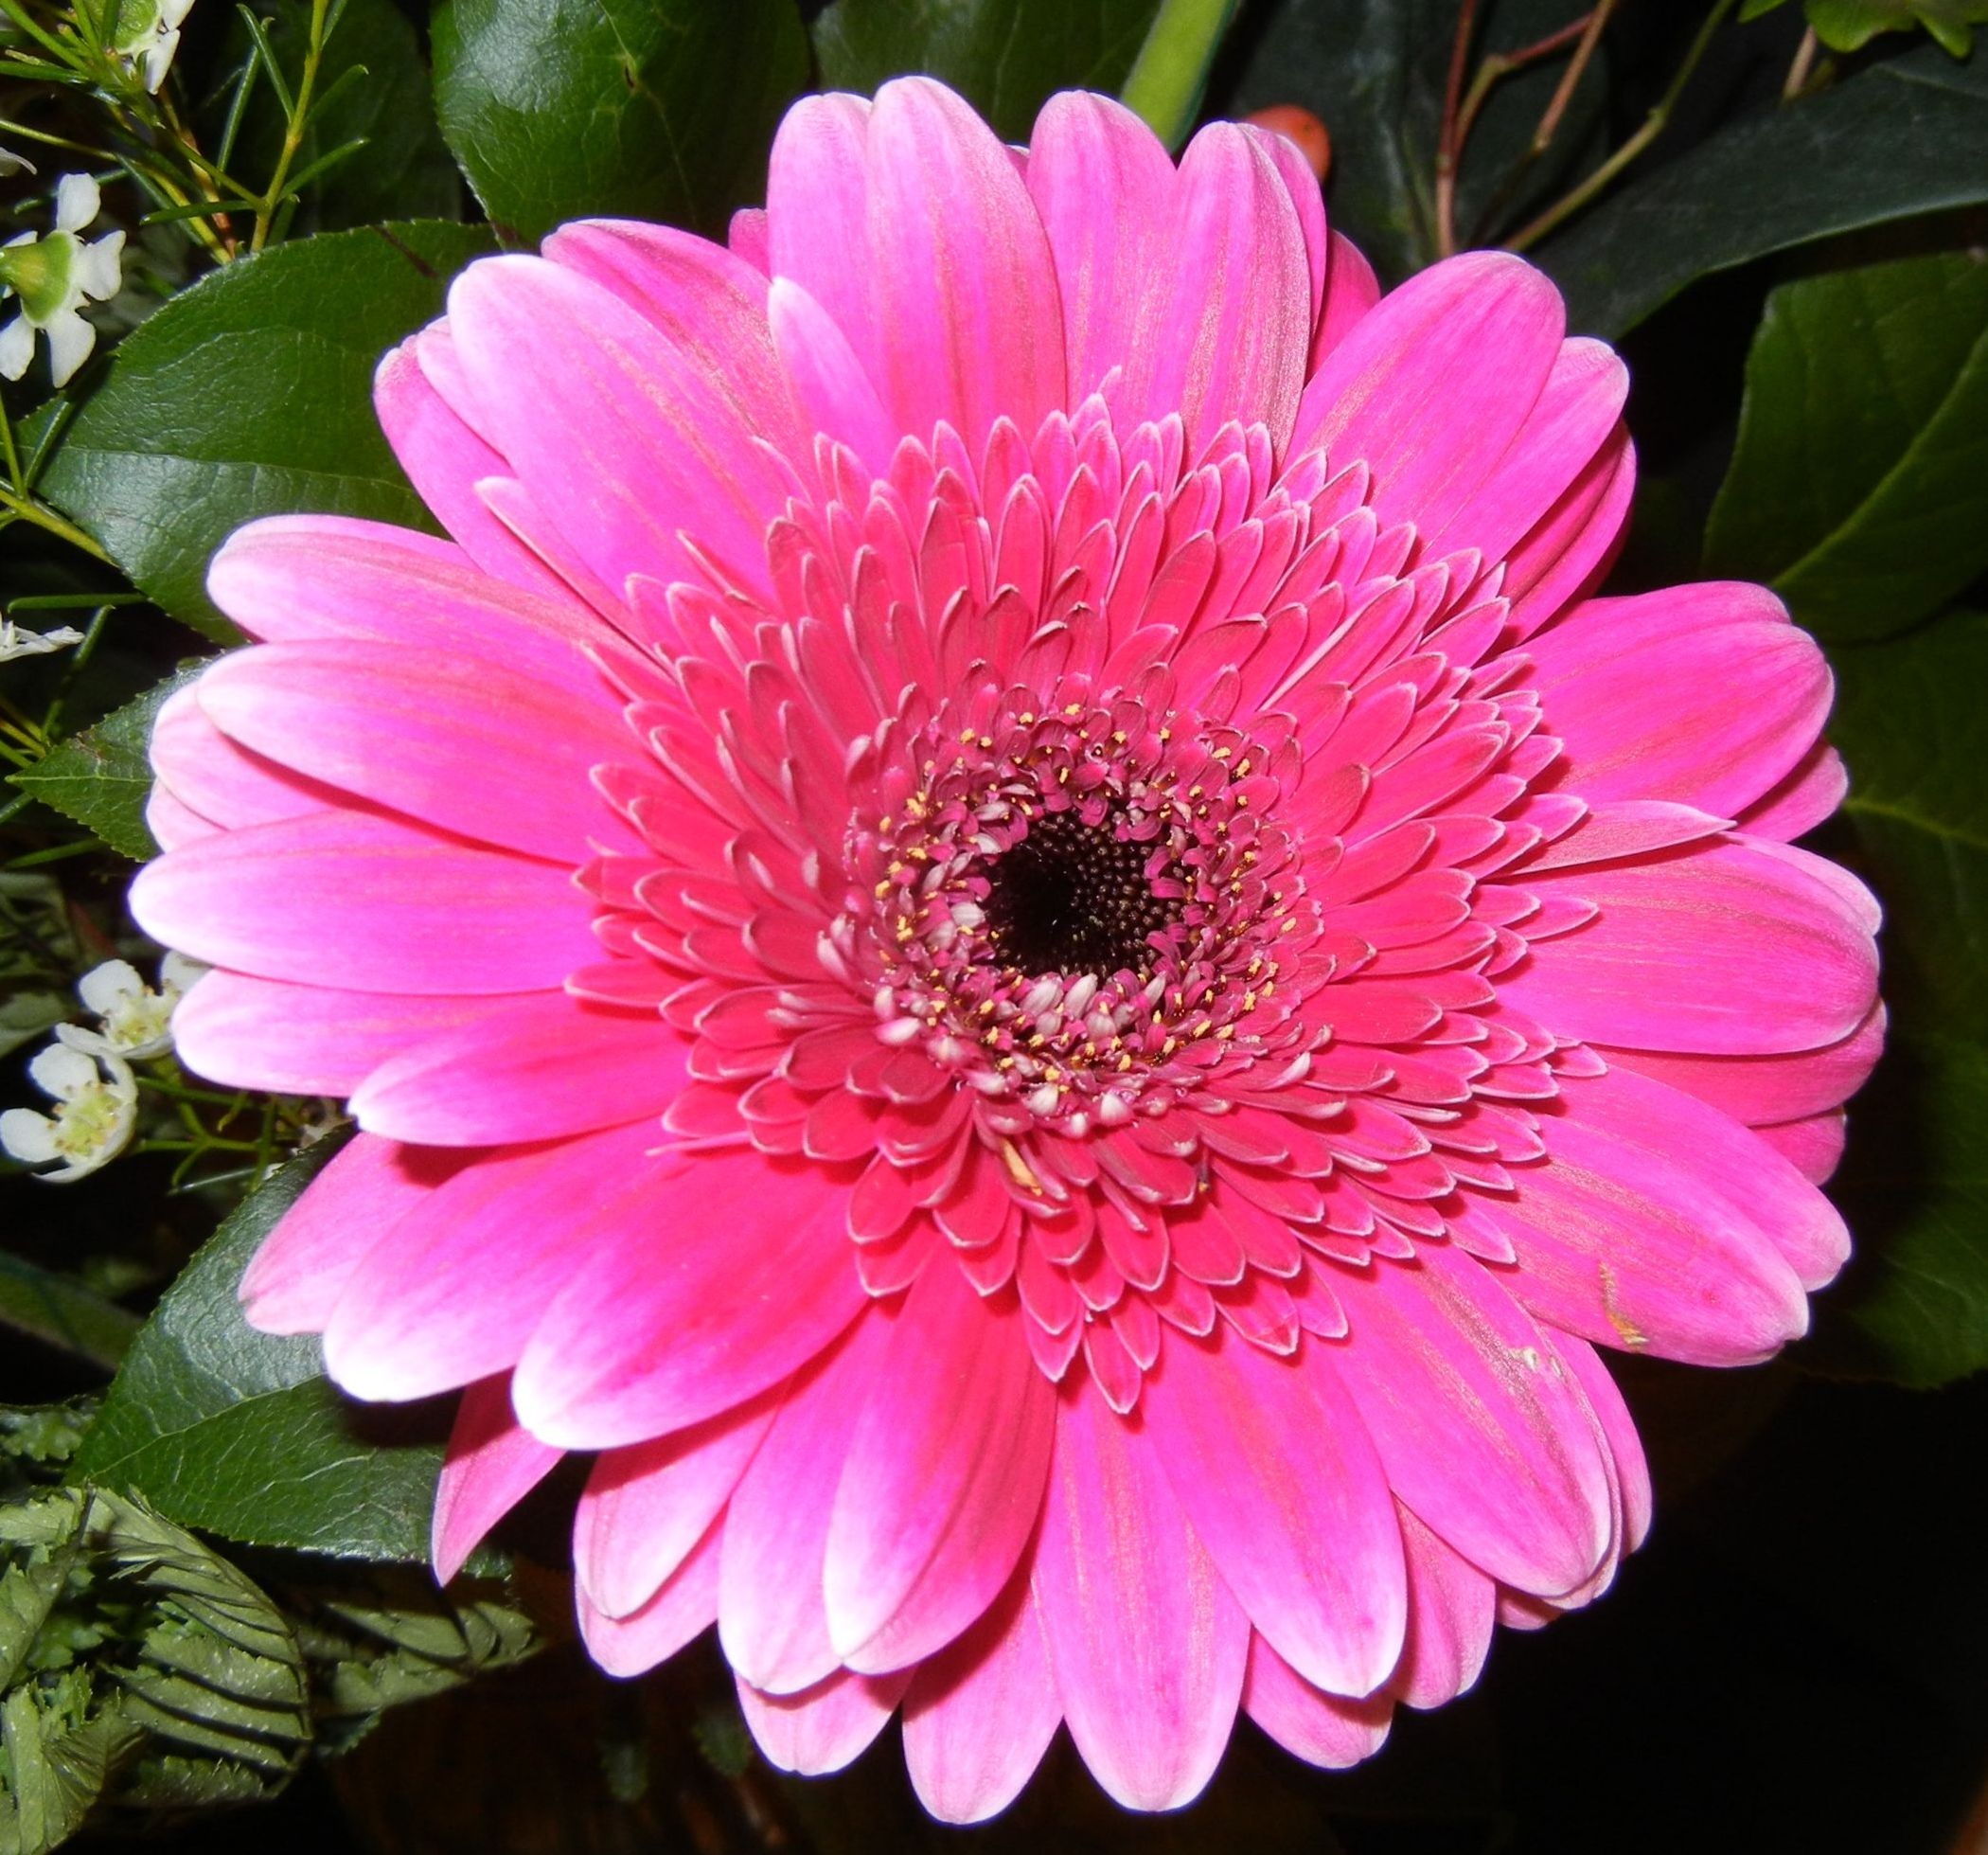
blossom, plant, flower, petal, bloom, natural, pink, gerbera, flowering plant, daisy family, city car, annual plant, land plant